Avi Beker

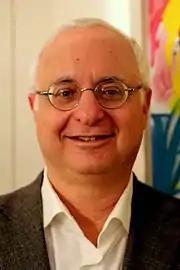
Avi Beker

Avi Beker (May 3, 1951 – June 4, 2015) was an Israeli writer, statesman, and academic. Beker served as secretary-general of the World Jewish Congress from 4 October 2001 to 14 October 2003.